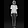
Label: T - shirt / top